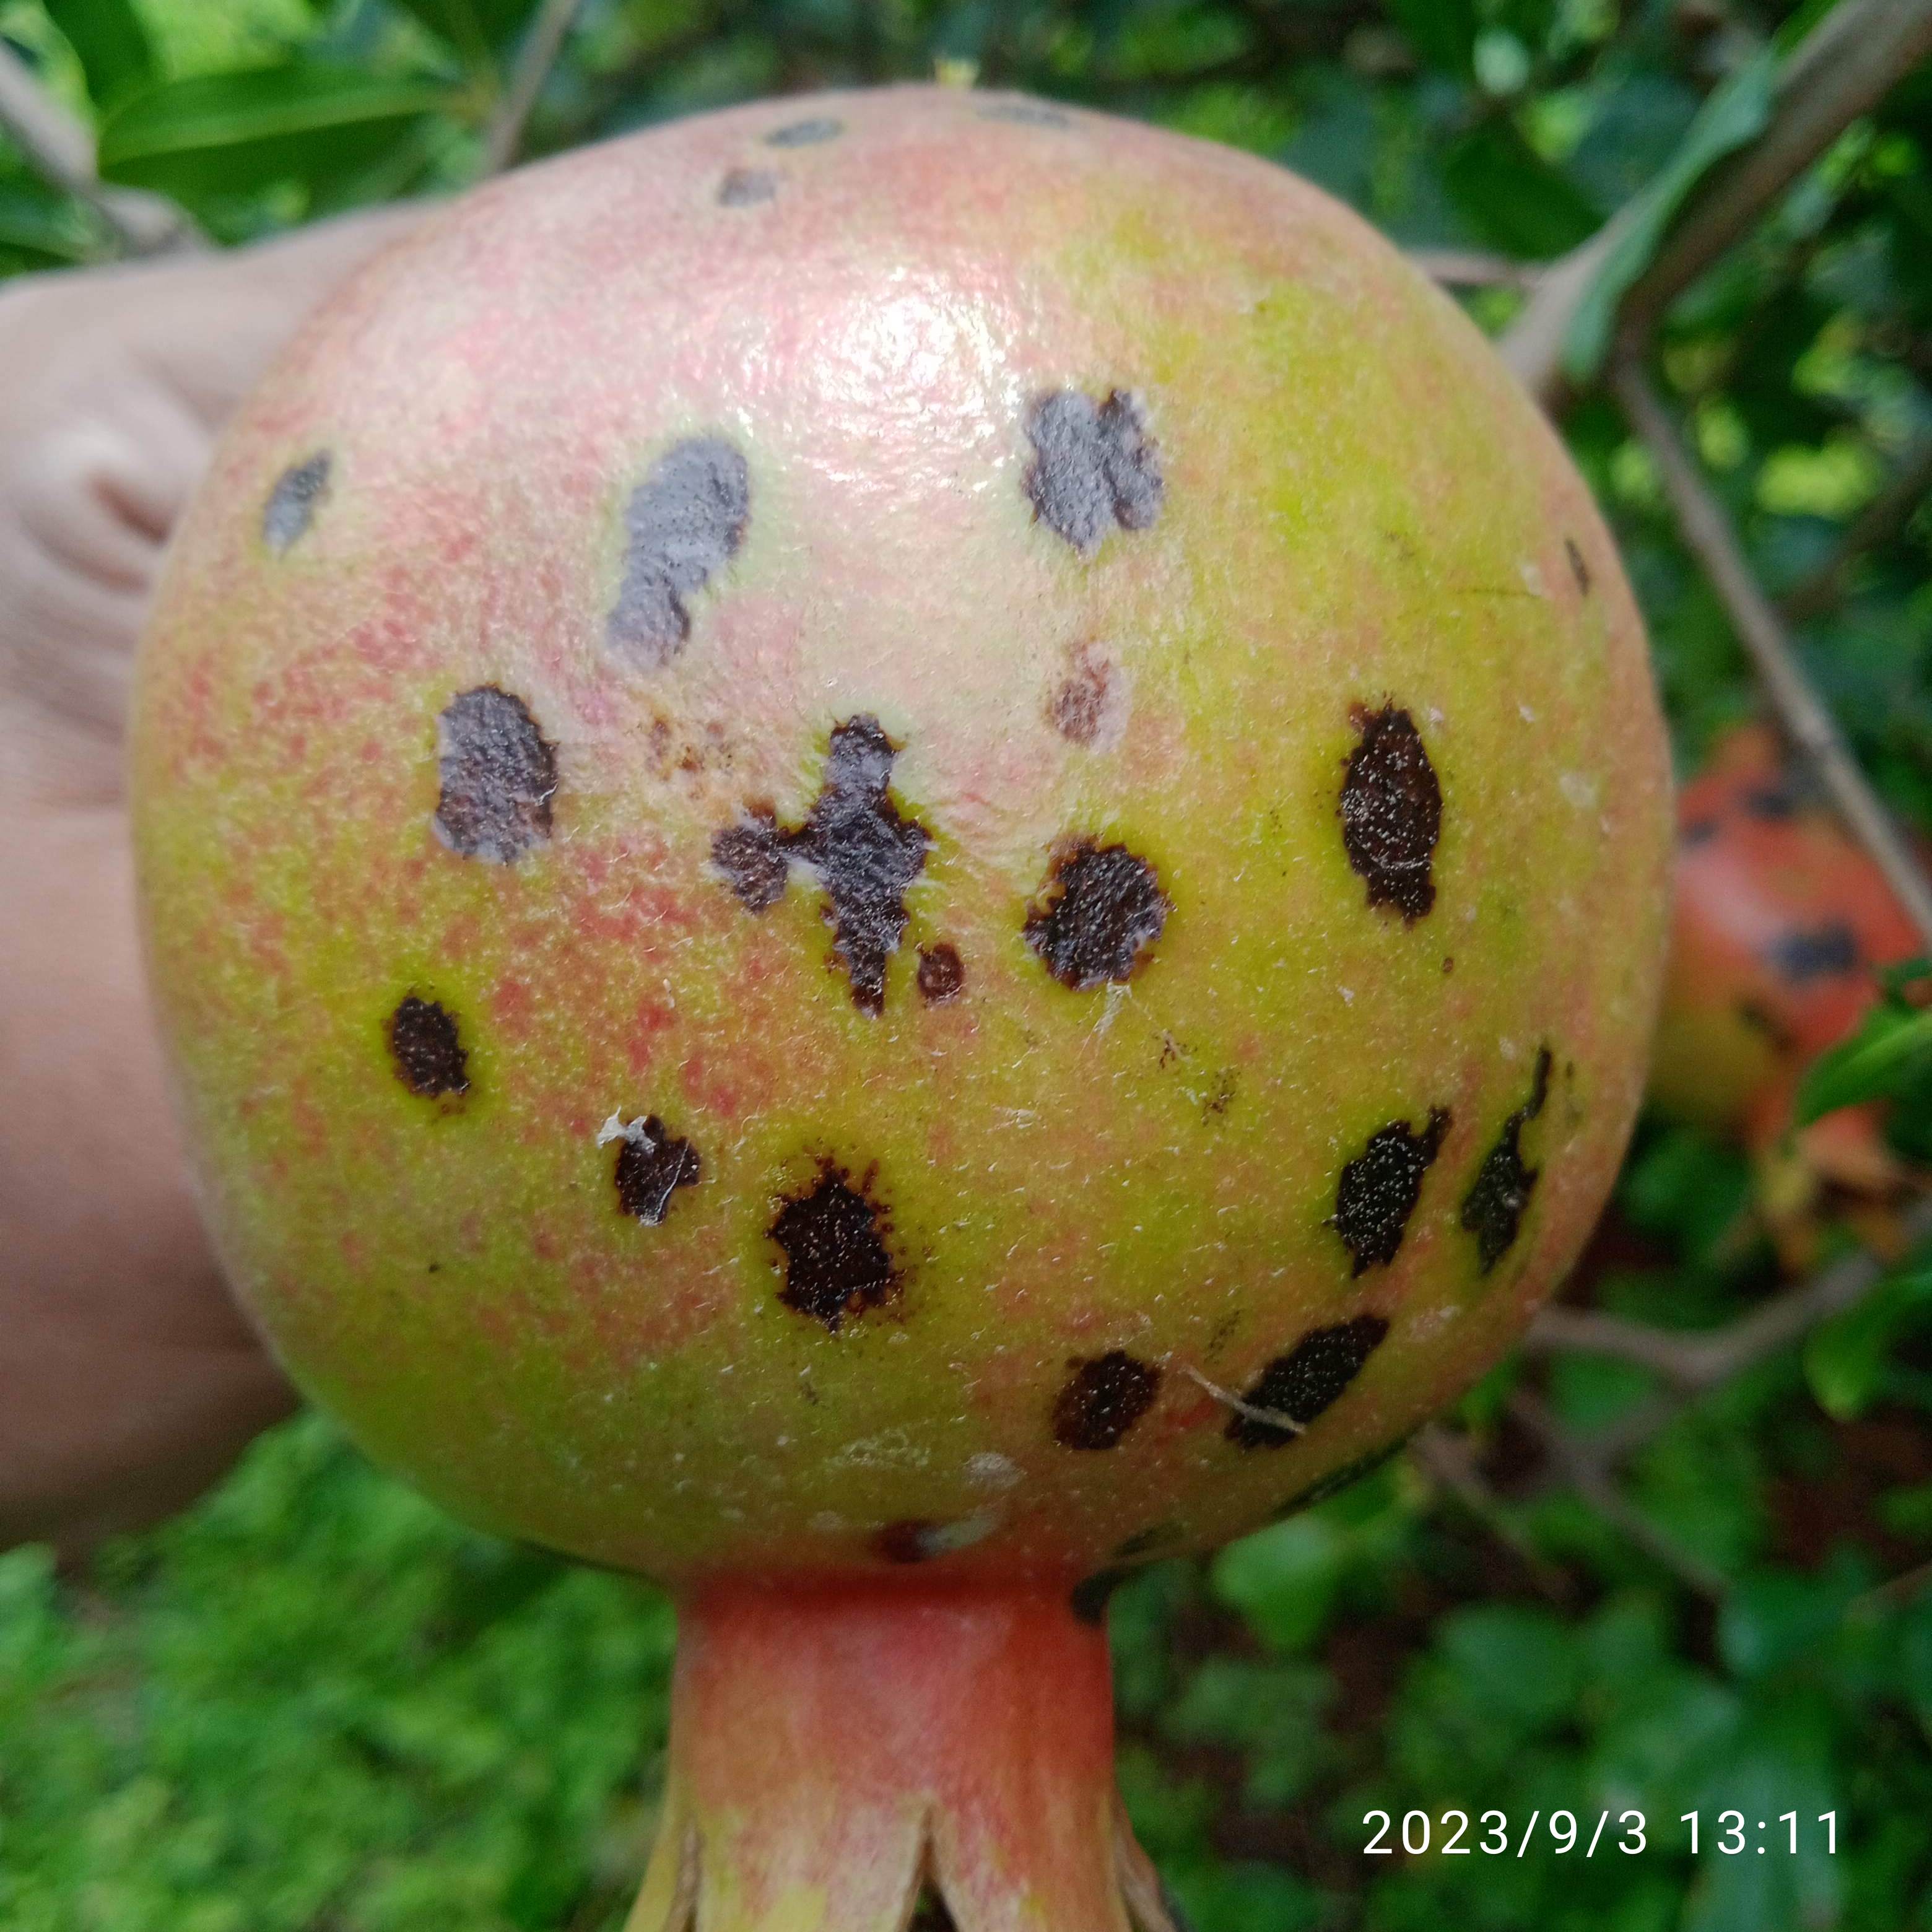
Label: Anthracnose